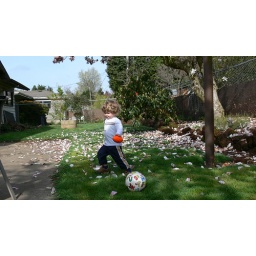
Coop playing ball in the new backyard - magnolia tree just bloomed